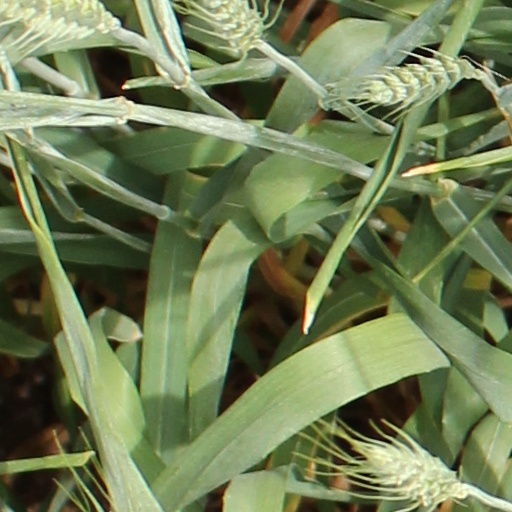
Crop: wheat